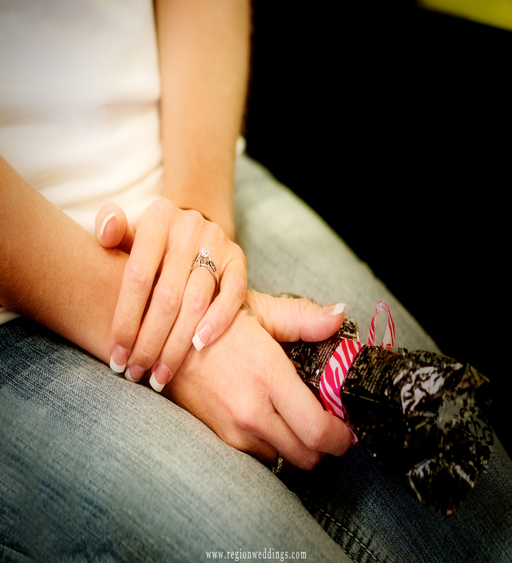
the bride 's wedding ring is displayed in this getting ready close up photo .